Ghulam Nabi Kashmiri

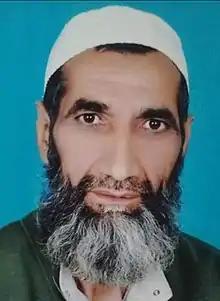

Ghulam Nabi Kashmiri (2 July 1965 – 7 November 2019) was a Kashmiri Muslim scholar and jurist of the Hanafi school who served as the senior professor of hadith at Darul Uloom Waqf. He also taught hadith at Jamia Ziya al-Uloom and Jamiat al-Tayyibat in Poonch. He was among the early graduates of Darul Uloom Waqf and authored books such as "Hayat-e-Tayyib", a biography of Muhammad Tayyib Qasmi.